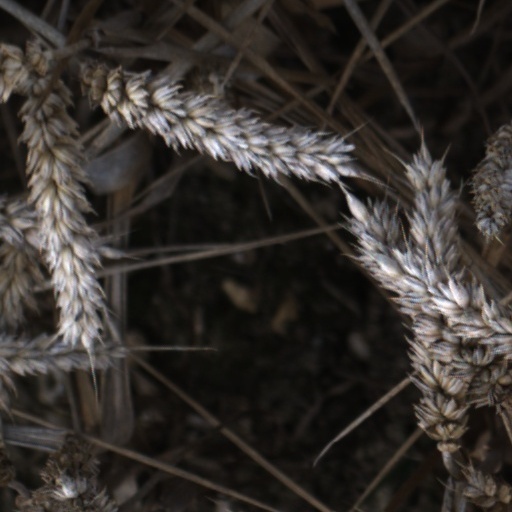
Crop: wheat